Amy Shark

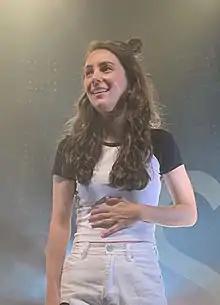
Shark performing in Wodonga in 2019

In March 2018, Shark provided, "Sink In", for the film soundtrack of "Love, Simon". The related album, by various artists, debuted at No. 37 on the "Billboard" 200. The following month, she performed at the Commonwealth Games closing ceremony on the Gold Coast, in a duet with Archie Roach and an Indigenous youth choir for a rendition of Roach's "Let Love Rule".